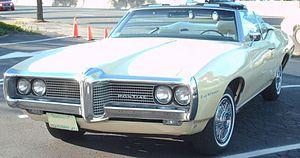
The Dead Don't Die, ou Les morts ne meurent pas au Québec, est une comédie horrifique américaine écrite et réalisée par Jim Jarmusch, sortie en 2019.